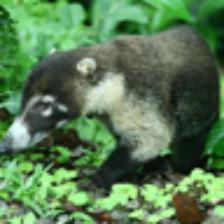
Label: NonHuman